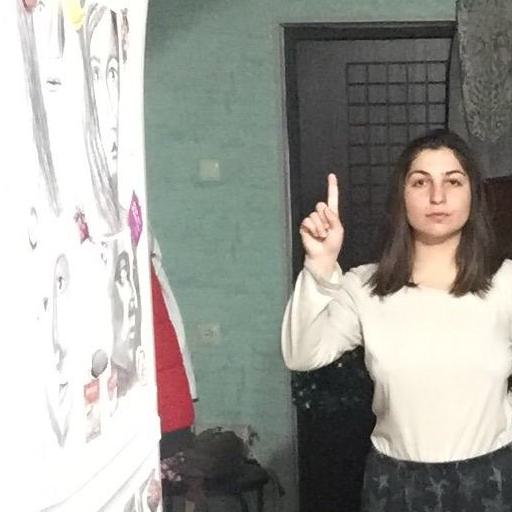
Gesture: one